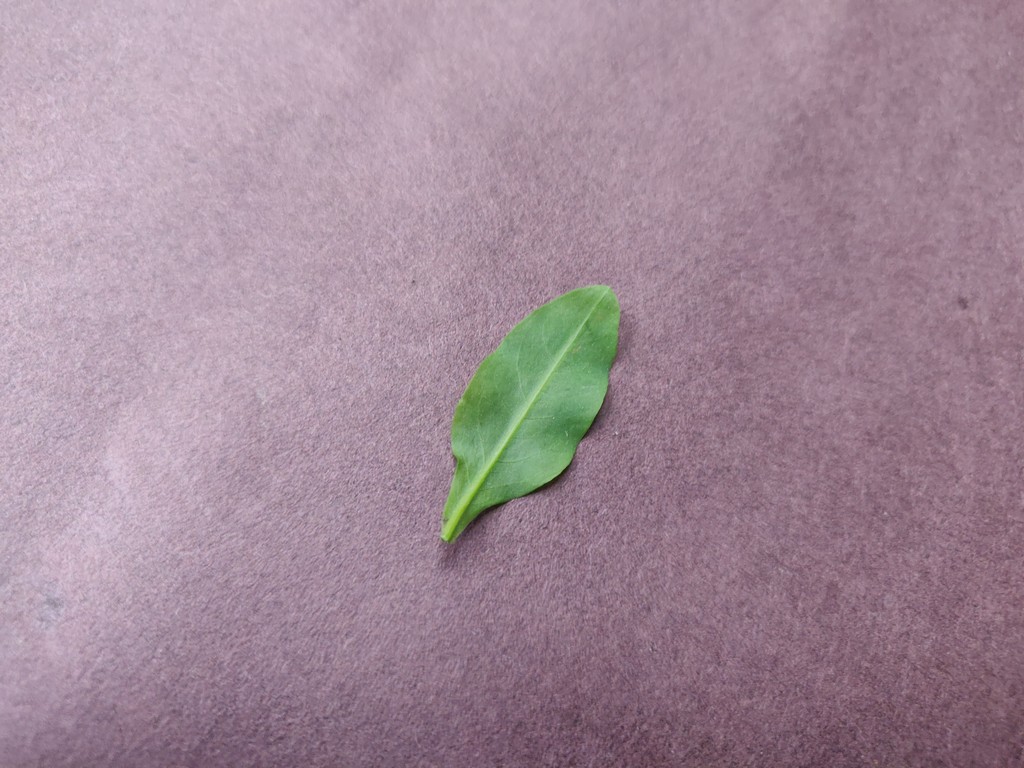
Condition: Healthy
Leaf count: single
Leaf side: back